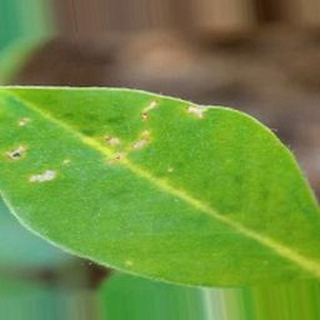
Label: healthy_groundnut